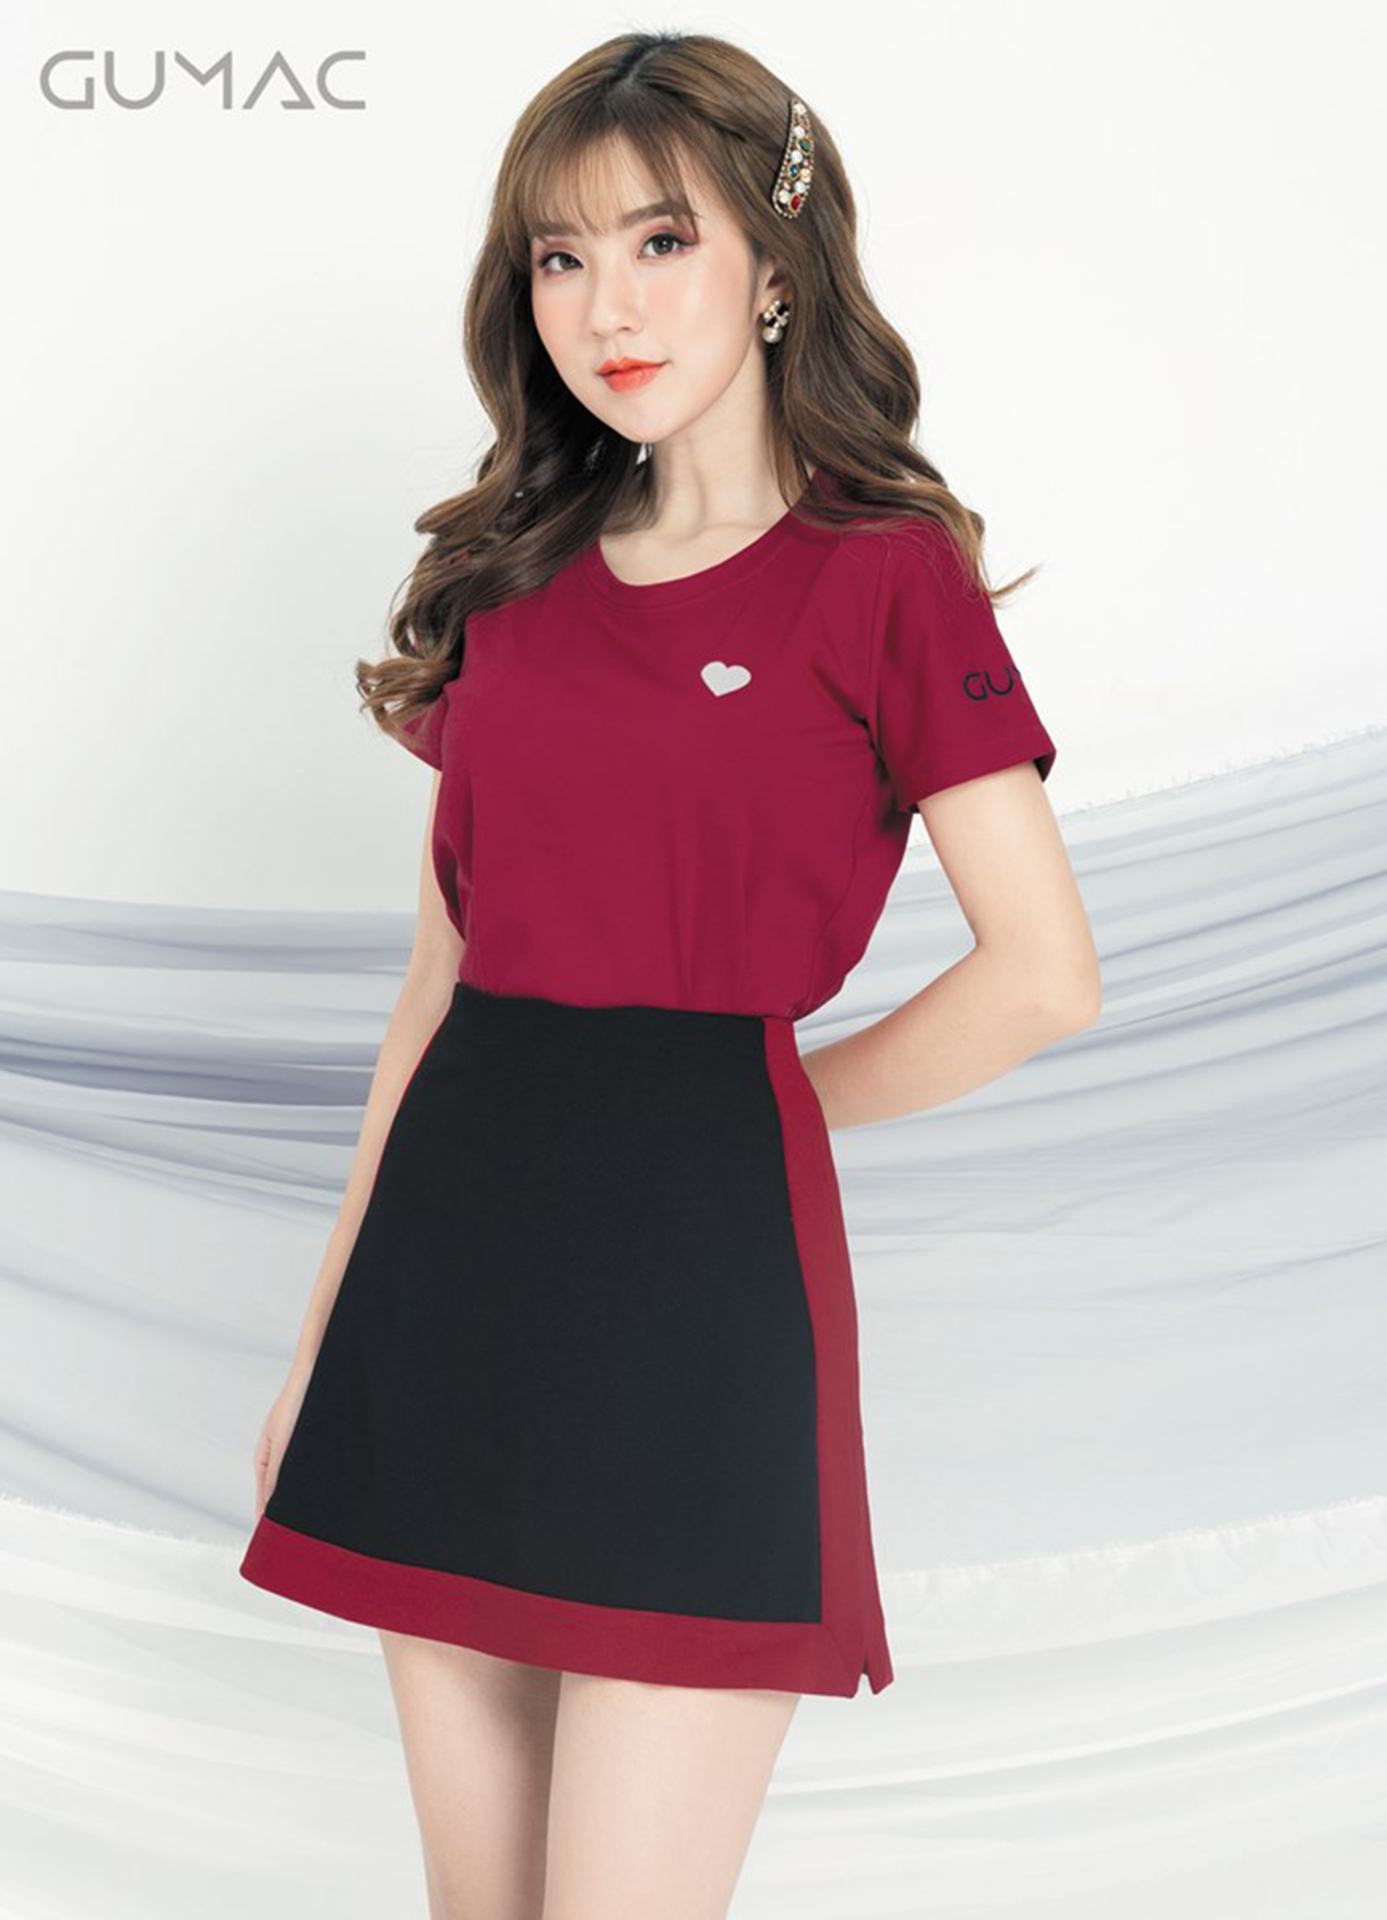
fashion, clothing, waist, black, shoulder, sleeve, lady, neck, pink, fashion model, dress, abdomen, joint, a line, formal wear, trunk, fashion design, collar, magenta, knee, pattern, uniform, blouse, cocktail dress, hip, skort, top, t shirt